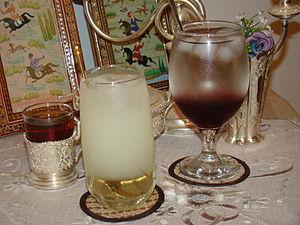
Le sharbat est une boisson sucrée d'origine iranienne, populaire en Asie occidentale et en Asie du Sud, et préparée à base de fruits ou de pétales de fleurs.